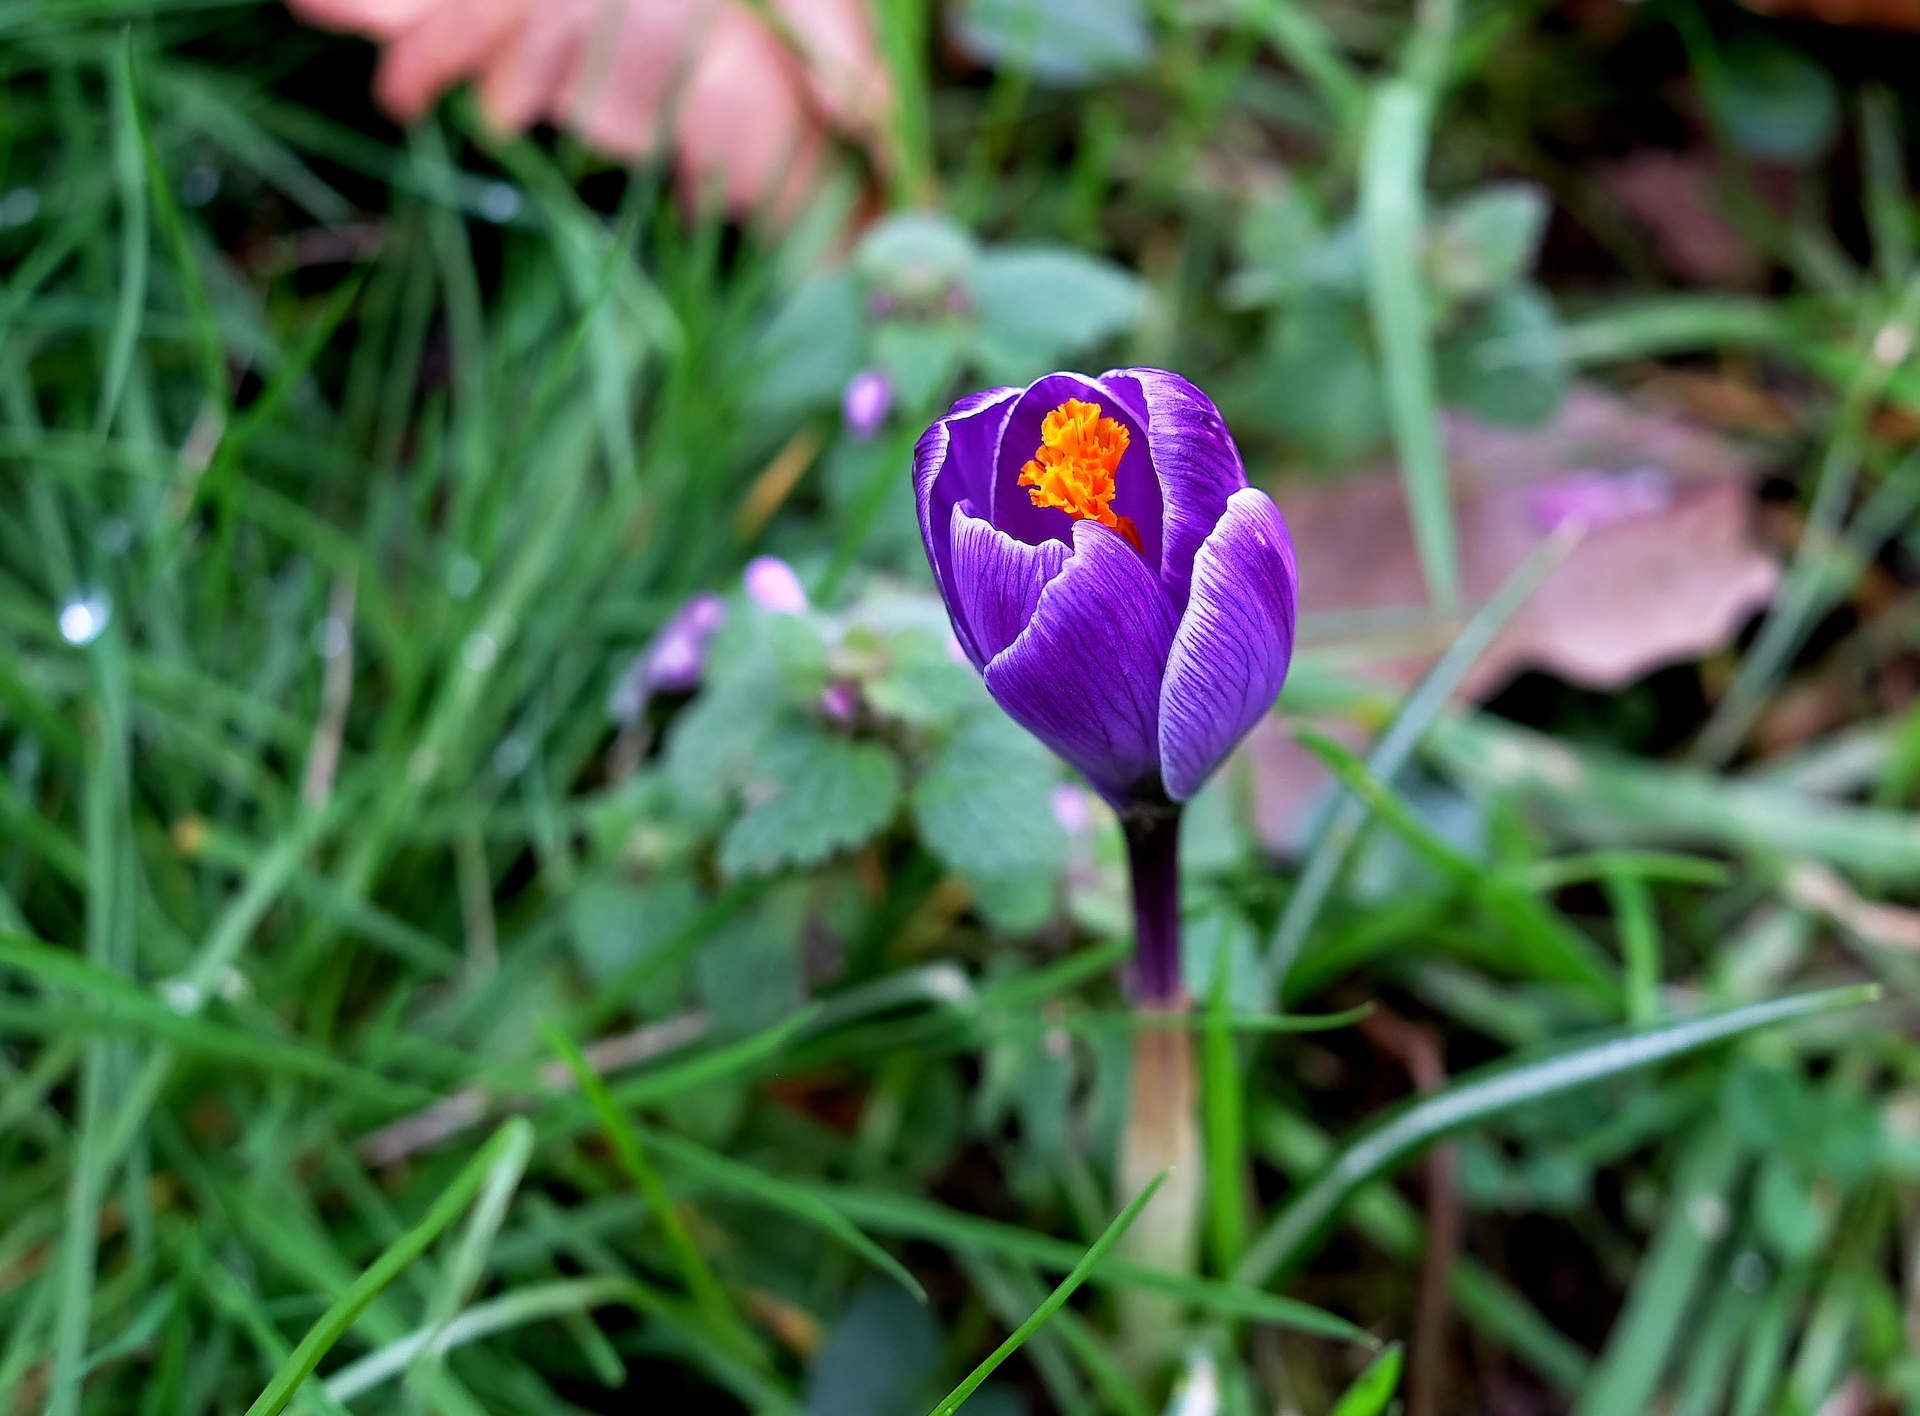
nature, grass, blossom, plant, meadow, flower, purple, petal, bloom, tulip, spring, green, botany, flora, wildflower, eye, crocus, early bloomer, macro photography, flowering plant, plant stem, land plant, calochortus